116th Infantry Regiment (United States)

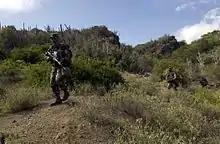
Soldiers of the 2nd Battalion on patrol in Guantanamo, January 2003

On 11 June the 116th was withdrawn to the reserve in order to reorganize due to the D-Day losses. After the 115th Infantry was repulsed while attacking across the Ellé towards the key road junction of Saint-Lô, the 116th was moved forward on the morning of 13 June. The regiment began crossing the river at 20:15, encountering heavy small arms fire which died down, allowing the 116th to reach the opposite bank by midnight. The 2nd Battalion captured Saint-Clair, and Couvains was captured at 10:45 on the morning of 14 June. By 17 June, most of the regiment had reached positions only short of Saint-Lô, but the fighting in the Battle of Saint-Lô bogged down in the difficult bocage terrain of Normandy. The 116th fought to overcome Martinville Ridge near the city from 12 July, then after street fighting the city was captured on 18 July. 3rd Battalion commander Major Thomas D. Howie was killed by a mortar shell on 17 July just before he was to lead his unit into the city and moments after telling division commander Major General Charles Gerhardt "See you in St. Lo!". His flag-draped body was brought into the city on the lead jeep during its liberation and was laid in state in the city's square. Between 7 June and 19 July, 438 men of the regiment were killed, 2,040 wounded, and 38 missing, for a total of 2,516 casualties. On 20 July the 29th was relieved by the 35th Infantry Division and sent back into XIX Corps reserve near Saint-Clair.